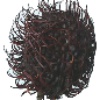
Label: Rambutan 1